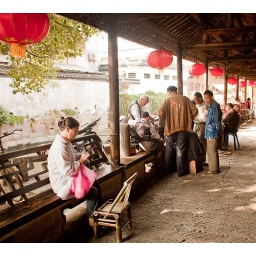
Taken outside a tea house in Jing Xi, a water town near Shanghai